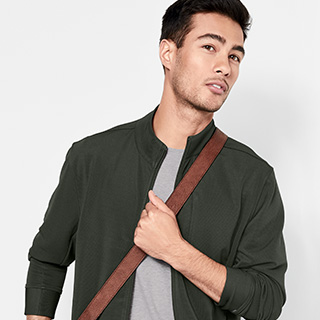
Gender: men